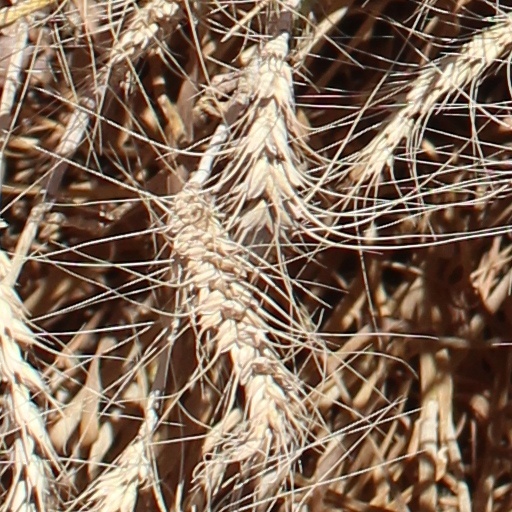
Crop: wheat